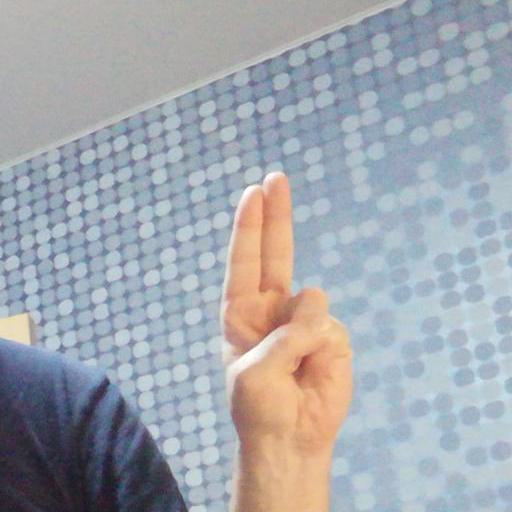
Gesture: two_up